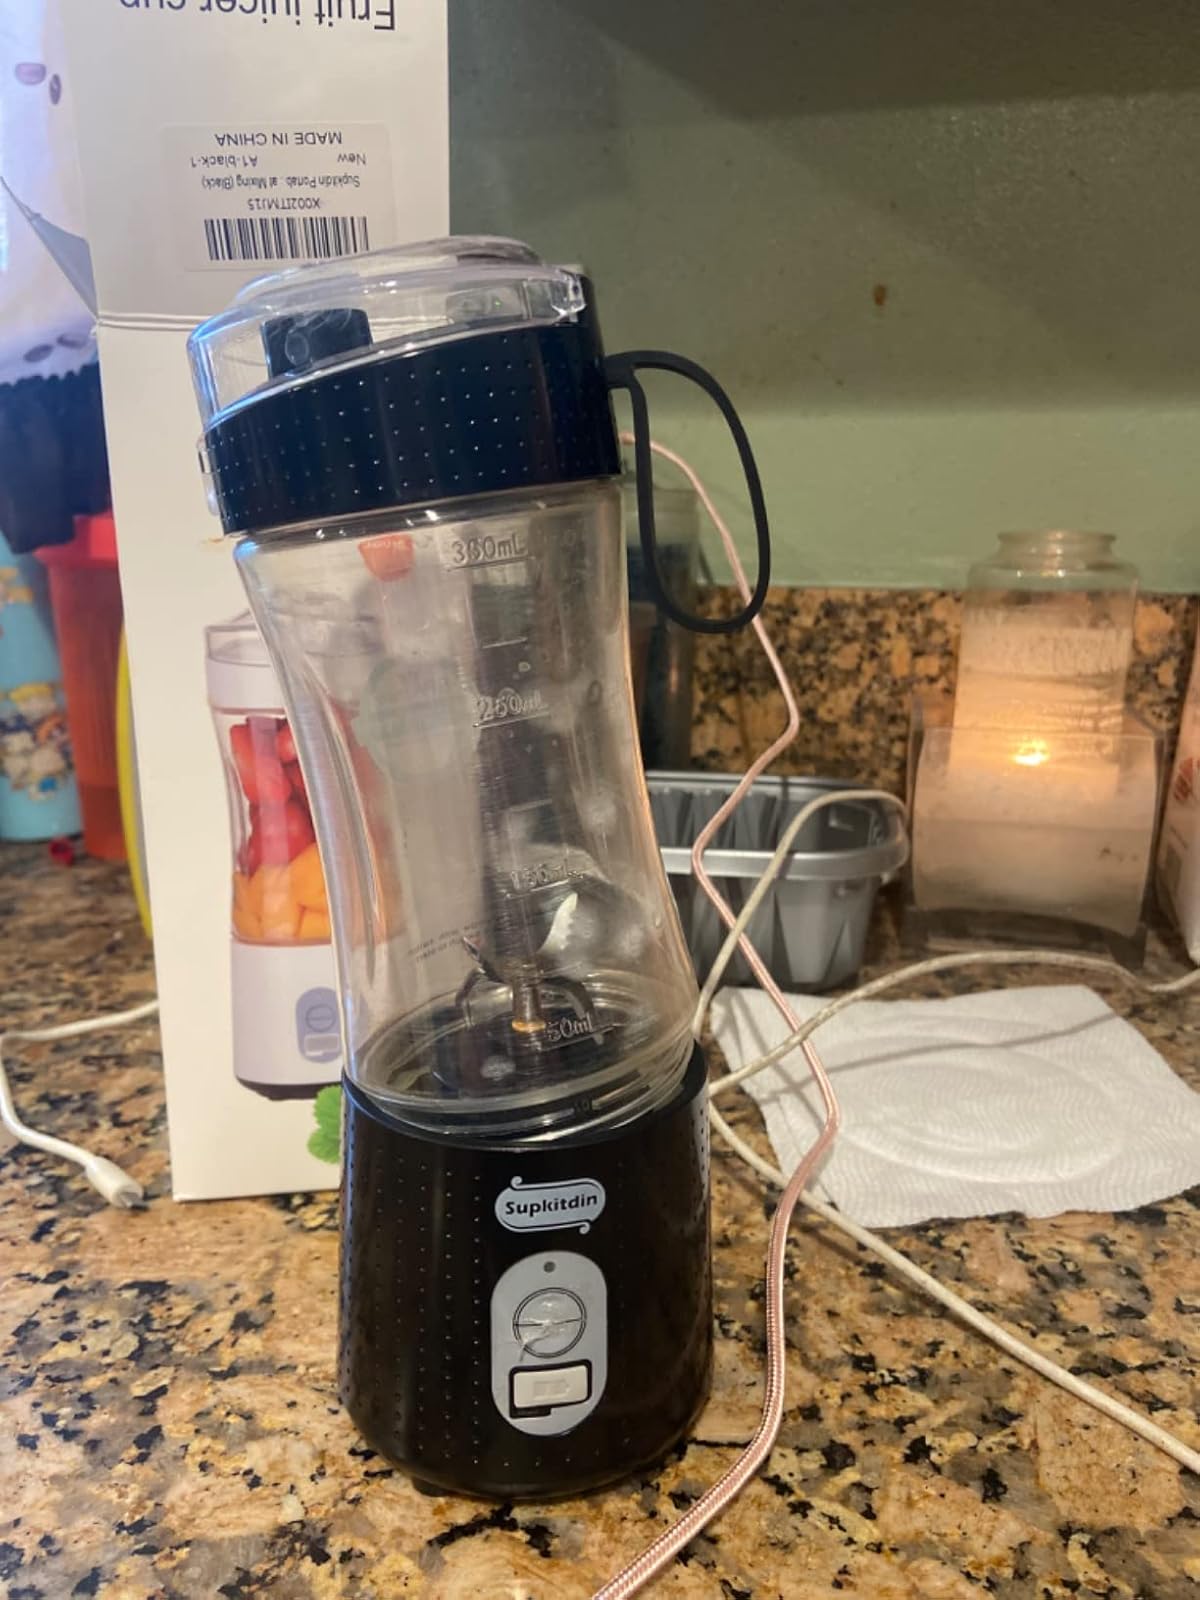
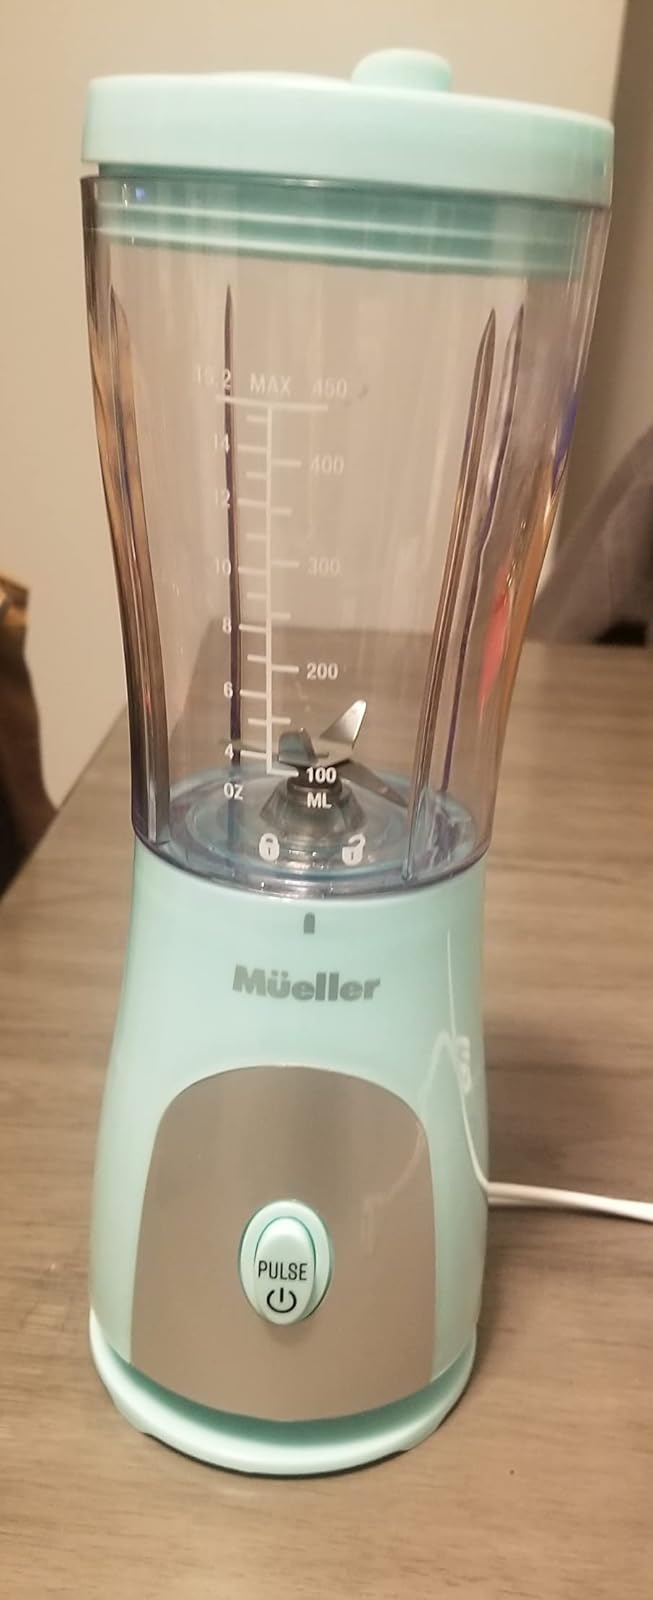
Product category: items_blender
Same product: no